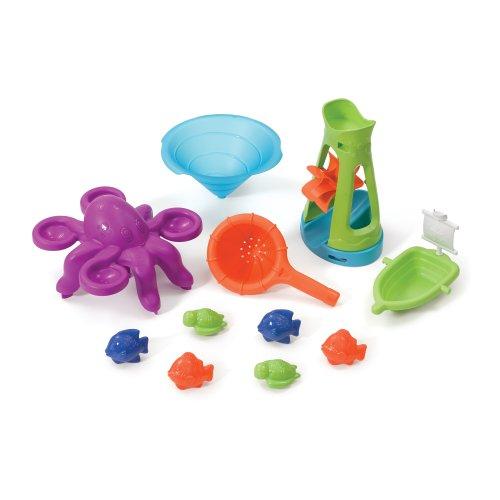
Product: Step2 Wild Whirlpool Water Table
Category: Toys & Games | Sports & Outdoor Play | Sand & Water Tables
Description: Table also includes a rotating octopus that creates a whirlpool effect.
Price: $34.99
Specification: ProductDimensions:31.5x31.5x28.5inches|ItemWeight:8.6pounds|ShippingWeight:10.85pounds(Viewshippingratesandpolicies)|ASIN:B00IGXUSGY|Itemmodelnumber:840100|Manufacturerrecommendedage:18months-15years